Tøyenbadet

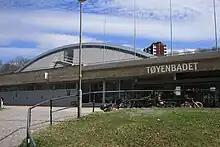
Tøyenbadet

Due to persistent maintenance and structural problems, the facility closed permanently in January 2020, to be entirely demolished and rebuilt. It re-opened on Jan. 1st, 2025.